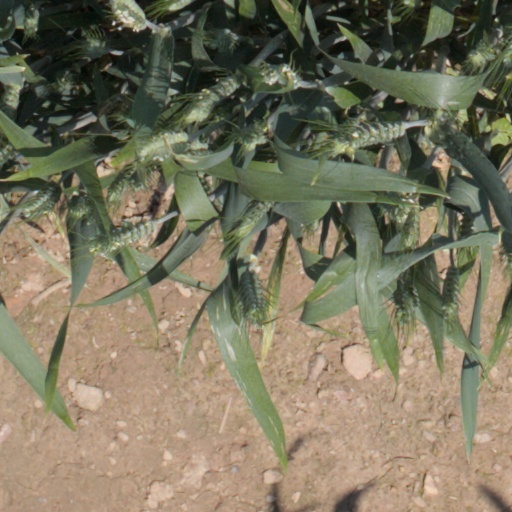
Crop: wheat